Brain Works

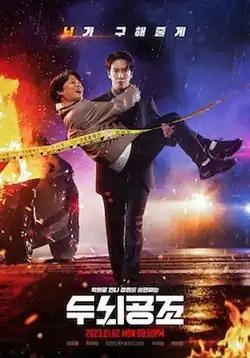
Promotional poster

Brain Works is a 2023 South Korean television series starring Jung Yong-hwa, Cha Tae-hyun, Kwak Sun-young, and Ye Ji-won. It aired on KBS2 from January 2 to February 28, 2023, every Monday and Tuesday at 21:50 (KST) for 16 episodes.